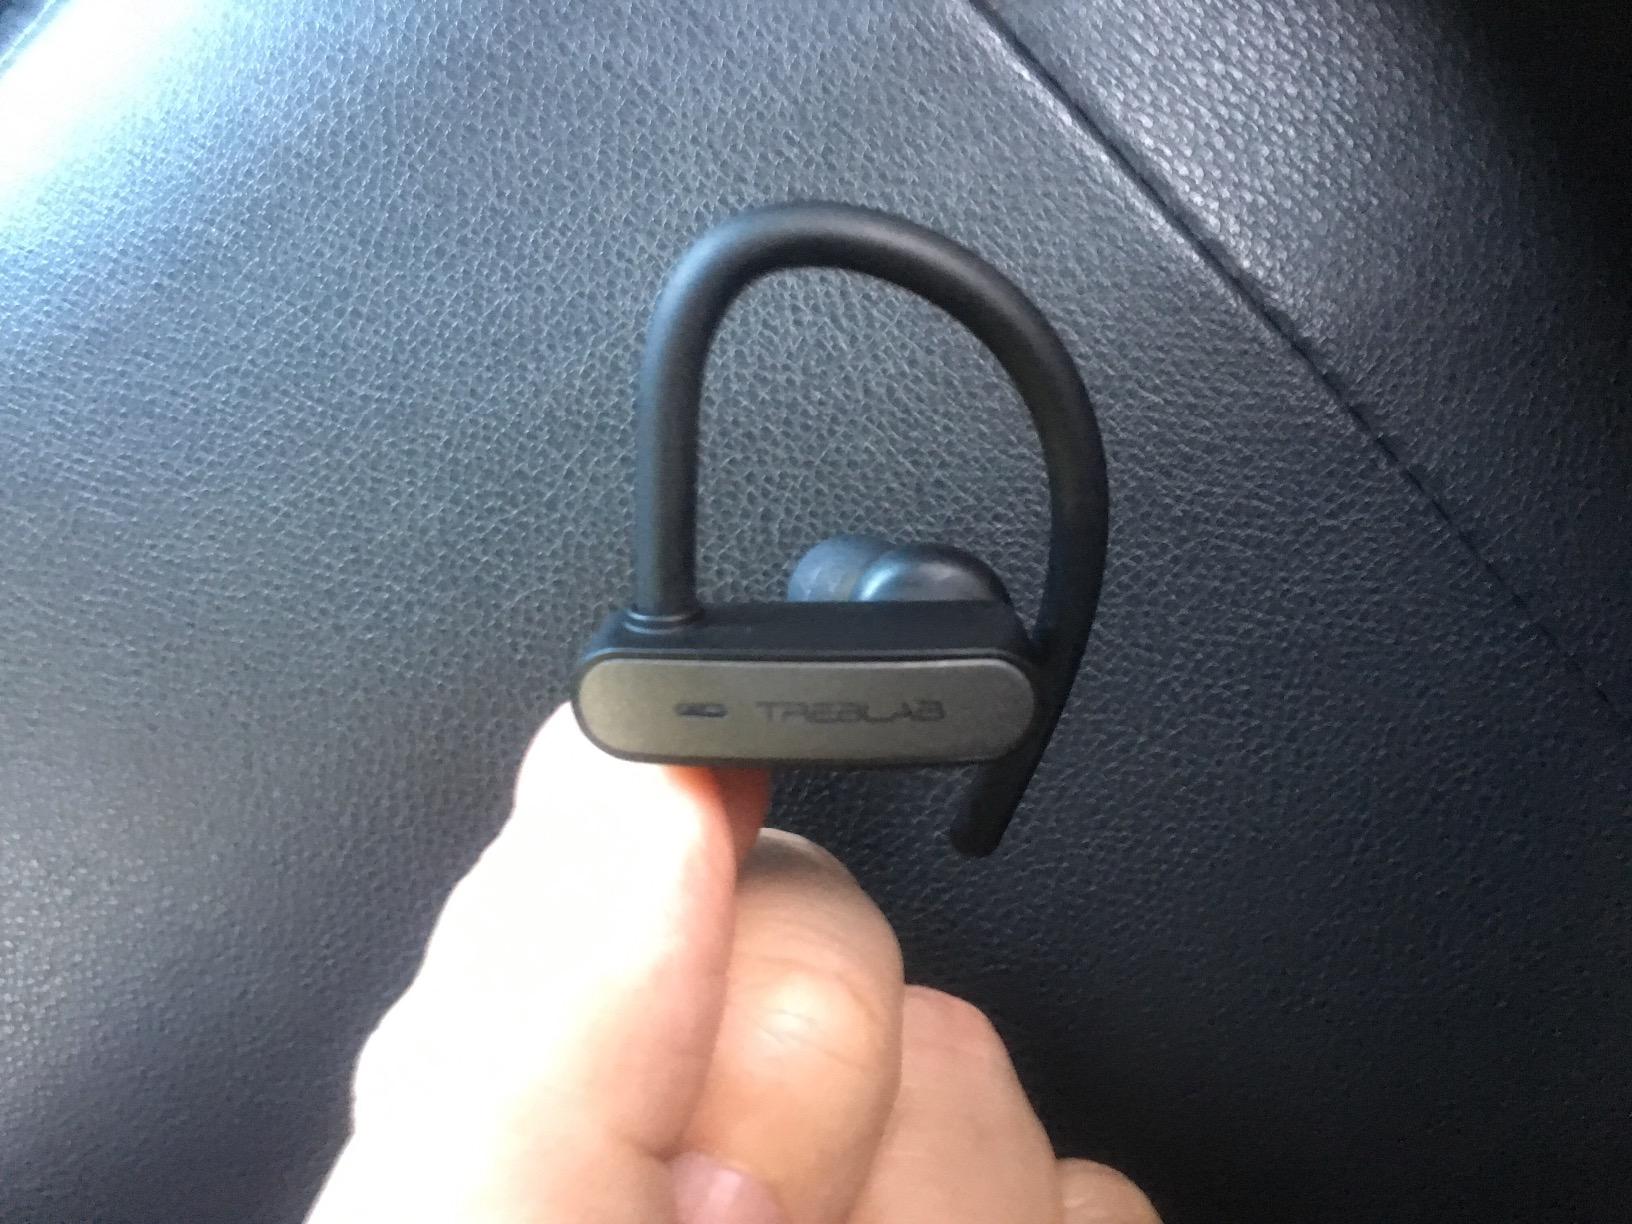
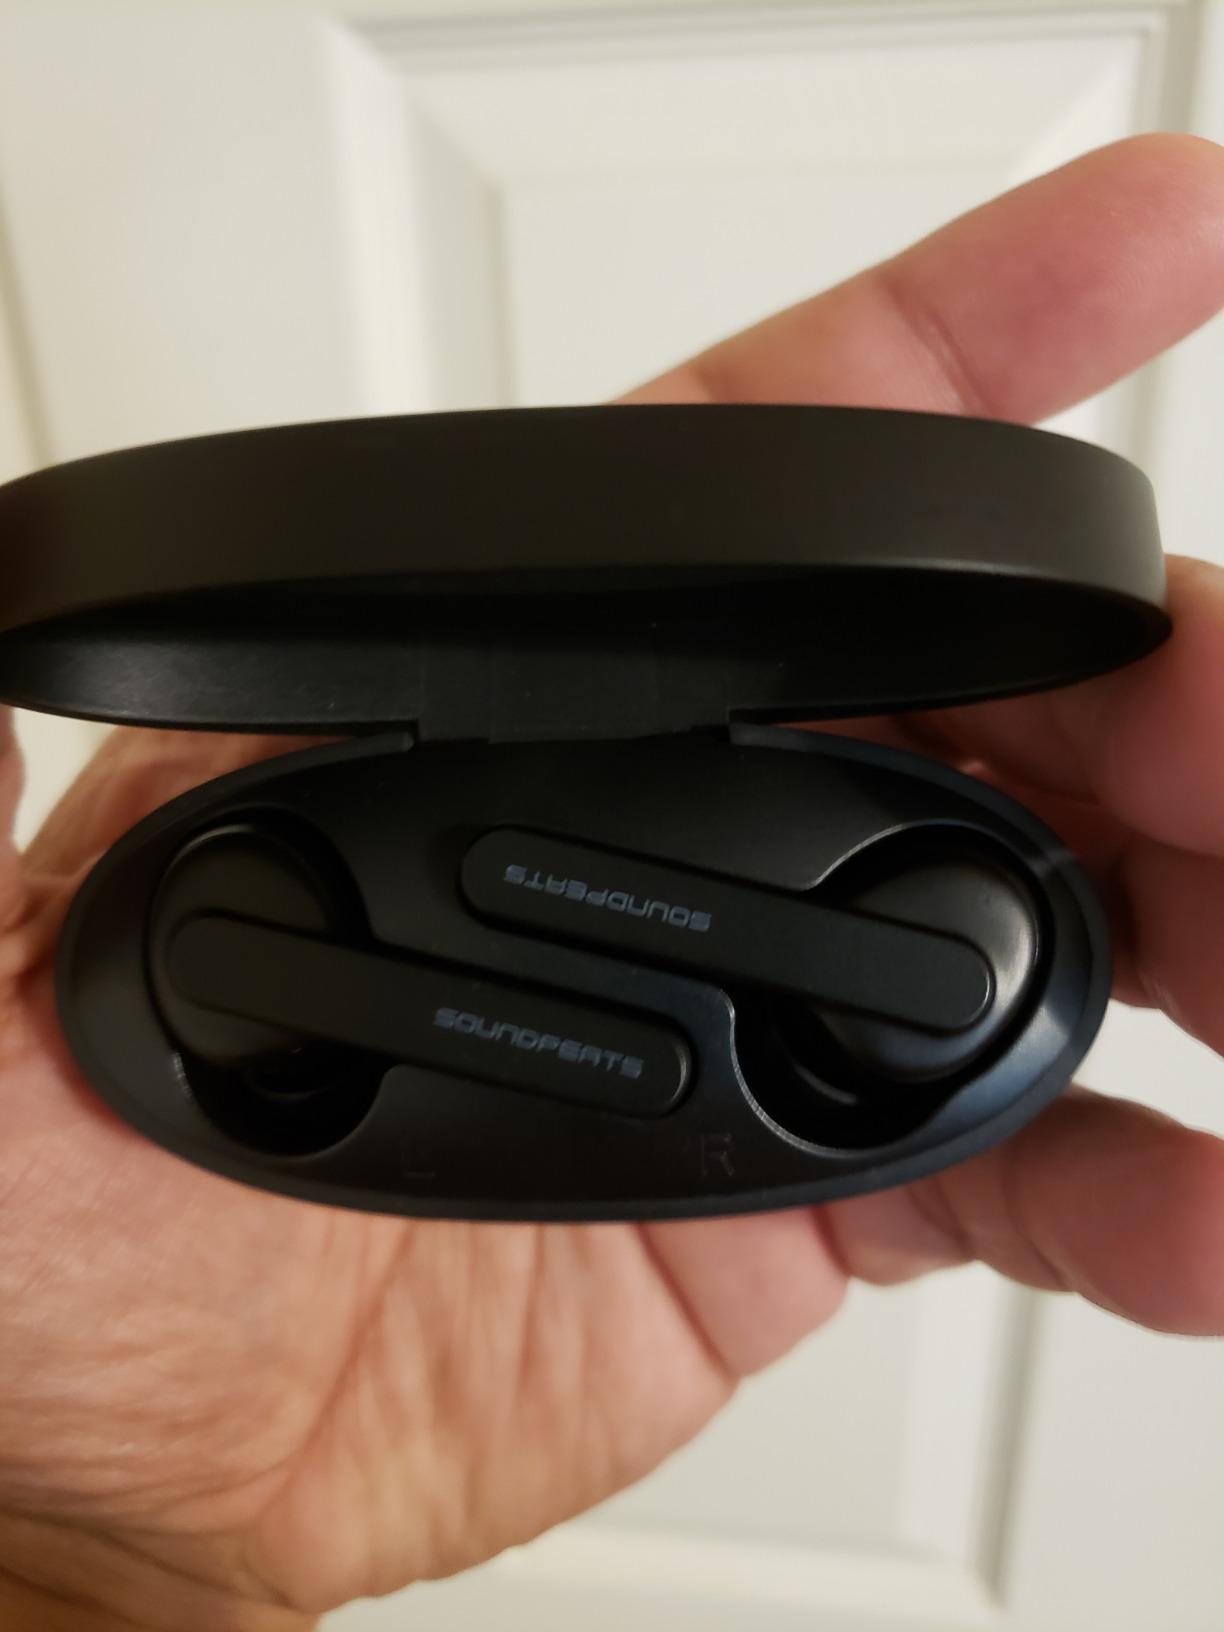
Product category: earbuds
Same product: no